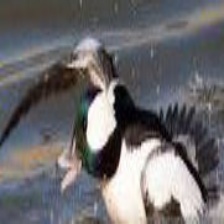
Species: BUFFLEHEAD
Scientific name: BUCEPHALA ALBEOLA
ImageNet parent category: drake